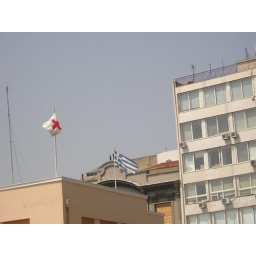
red cross in salonika